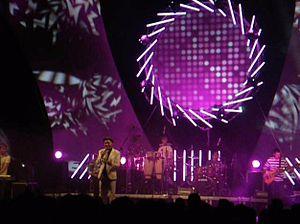
Tumsa, qu'on peut littéralement traduire comme l'Obscurité, est un groupe de rock letton fondé en 1991. Ils donnent leur premiers concerts à Liepaja, avant de se faire connaitre sur l'ensemble de la Lettonie.